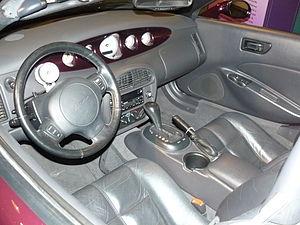
La Plymouth Prowler est une automobile de style "rétro" construite en 1997 et entre 1999-2002. Le Prowler était basé sur le concept-car du même nom, présenté en 1993.